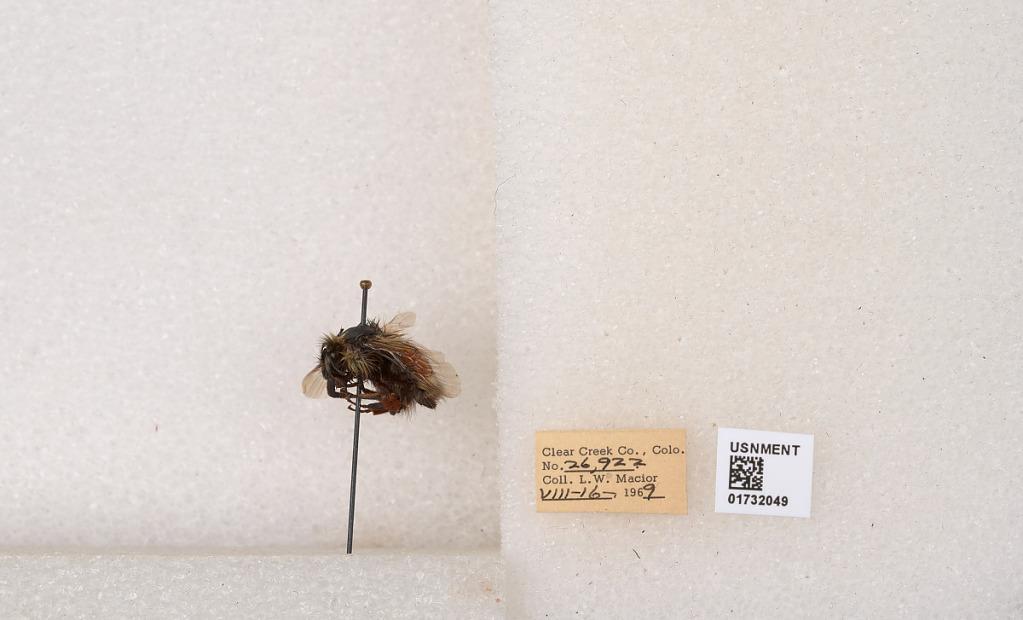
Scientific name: Bombus (Pyrobombus) sylvicola Kirby
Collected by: L. Macior
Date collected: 1969-8-16
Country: United States
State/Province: Colorado
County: Clear Creek
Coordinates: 39.7006, -105.694